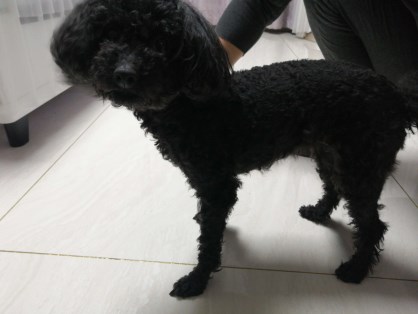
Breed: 7449-n000128-teddy